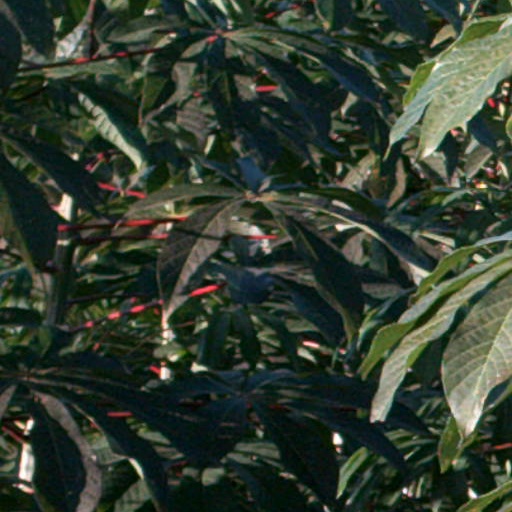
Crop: cassava